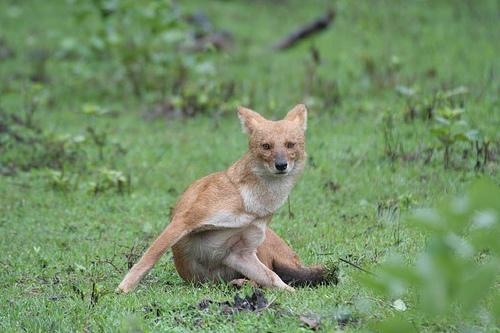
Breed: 209-n000043-dhole